Anti-Turkish sentiment

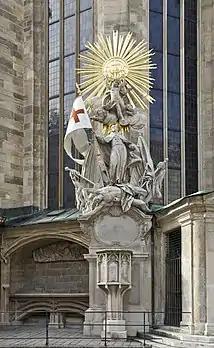
"The dying, half-naked 'Turk' slips down along with his weapons. The body of the vanquished serves as a stepping stone for the transfigured Christian to ascending toward heaven. The baroque apotheosis (1738) above the Capistrano pulpit on the north side of St Stephen's Cathedral in Vienna shows John of Capistrano, canonized in 1690, as the vanquisher of the 'Turks'. Moreover, until after 1945 the inscription ""1683 -schau Mahomet, du Hunt"" (1683 -Look Muhammad, You Dog) hung resplendent above the main entrance of the cathedral. It was only removed by order of Cardinal Franz König."

Anti-Turkish sentiment, also known as Anti-Turkism, or Turkophobia is hostility, intolerance, or xenophobia against Turkish people, Turkish culture, and the Turkish language.